Rilan

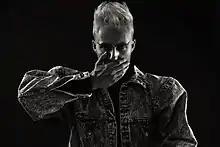

Rilan Roppolo (known as Rilan) is an American singer, songwriter, dancer, and actor. Best known for his role on the final season of "Glee", he released his debut EP "Chemical" in 2015.